Romesh Chunder Dutt

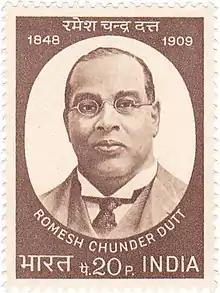
Dutt on a 1973 stamp of India

He served as the first president of Bangiya Sahitya Parishad in 1894, while Rabindranath Tagore and Navinchandra Sen were the vice-presidents of the society.